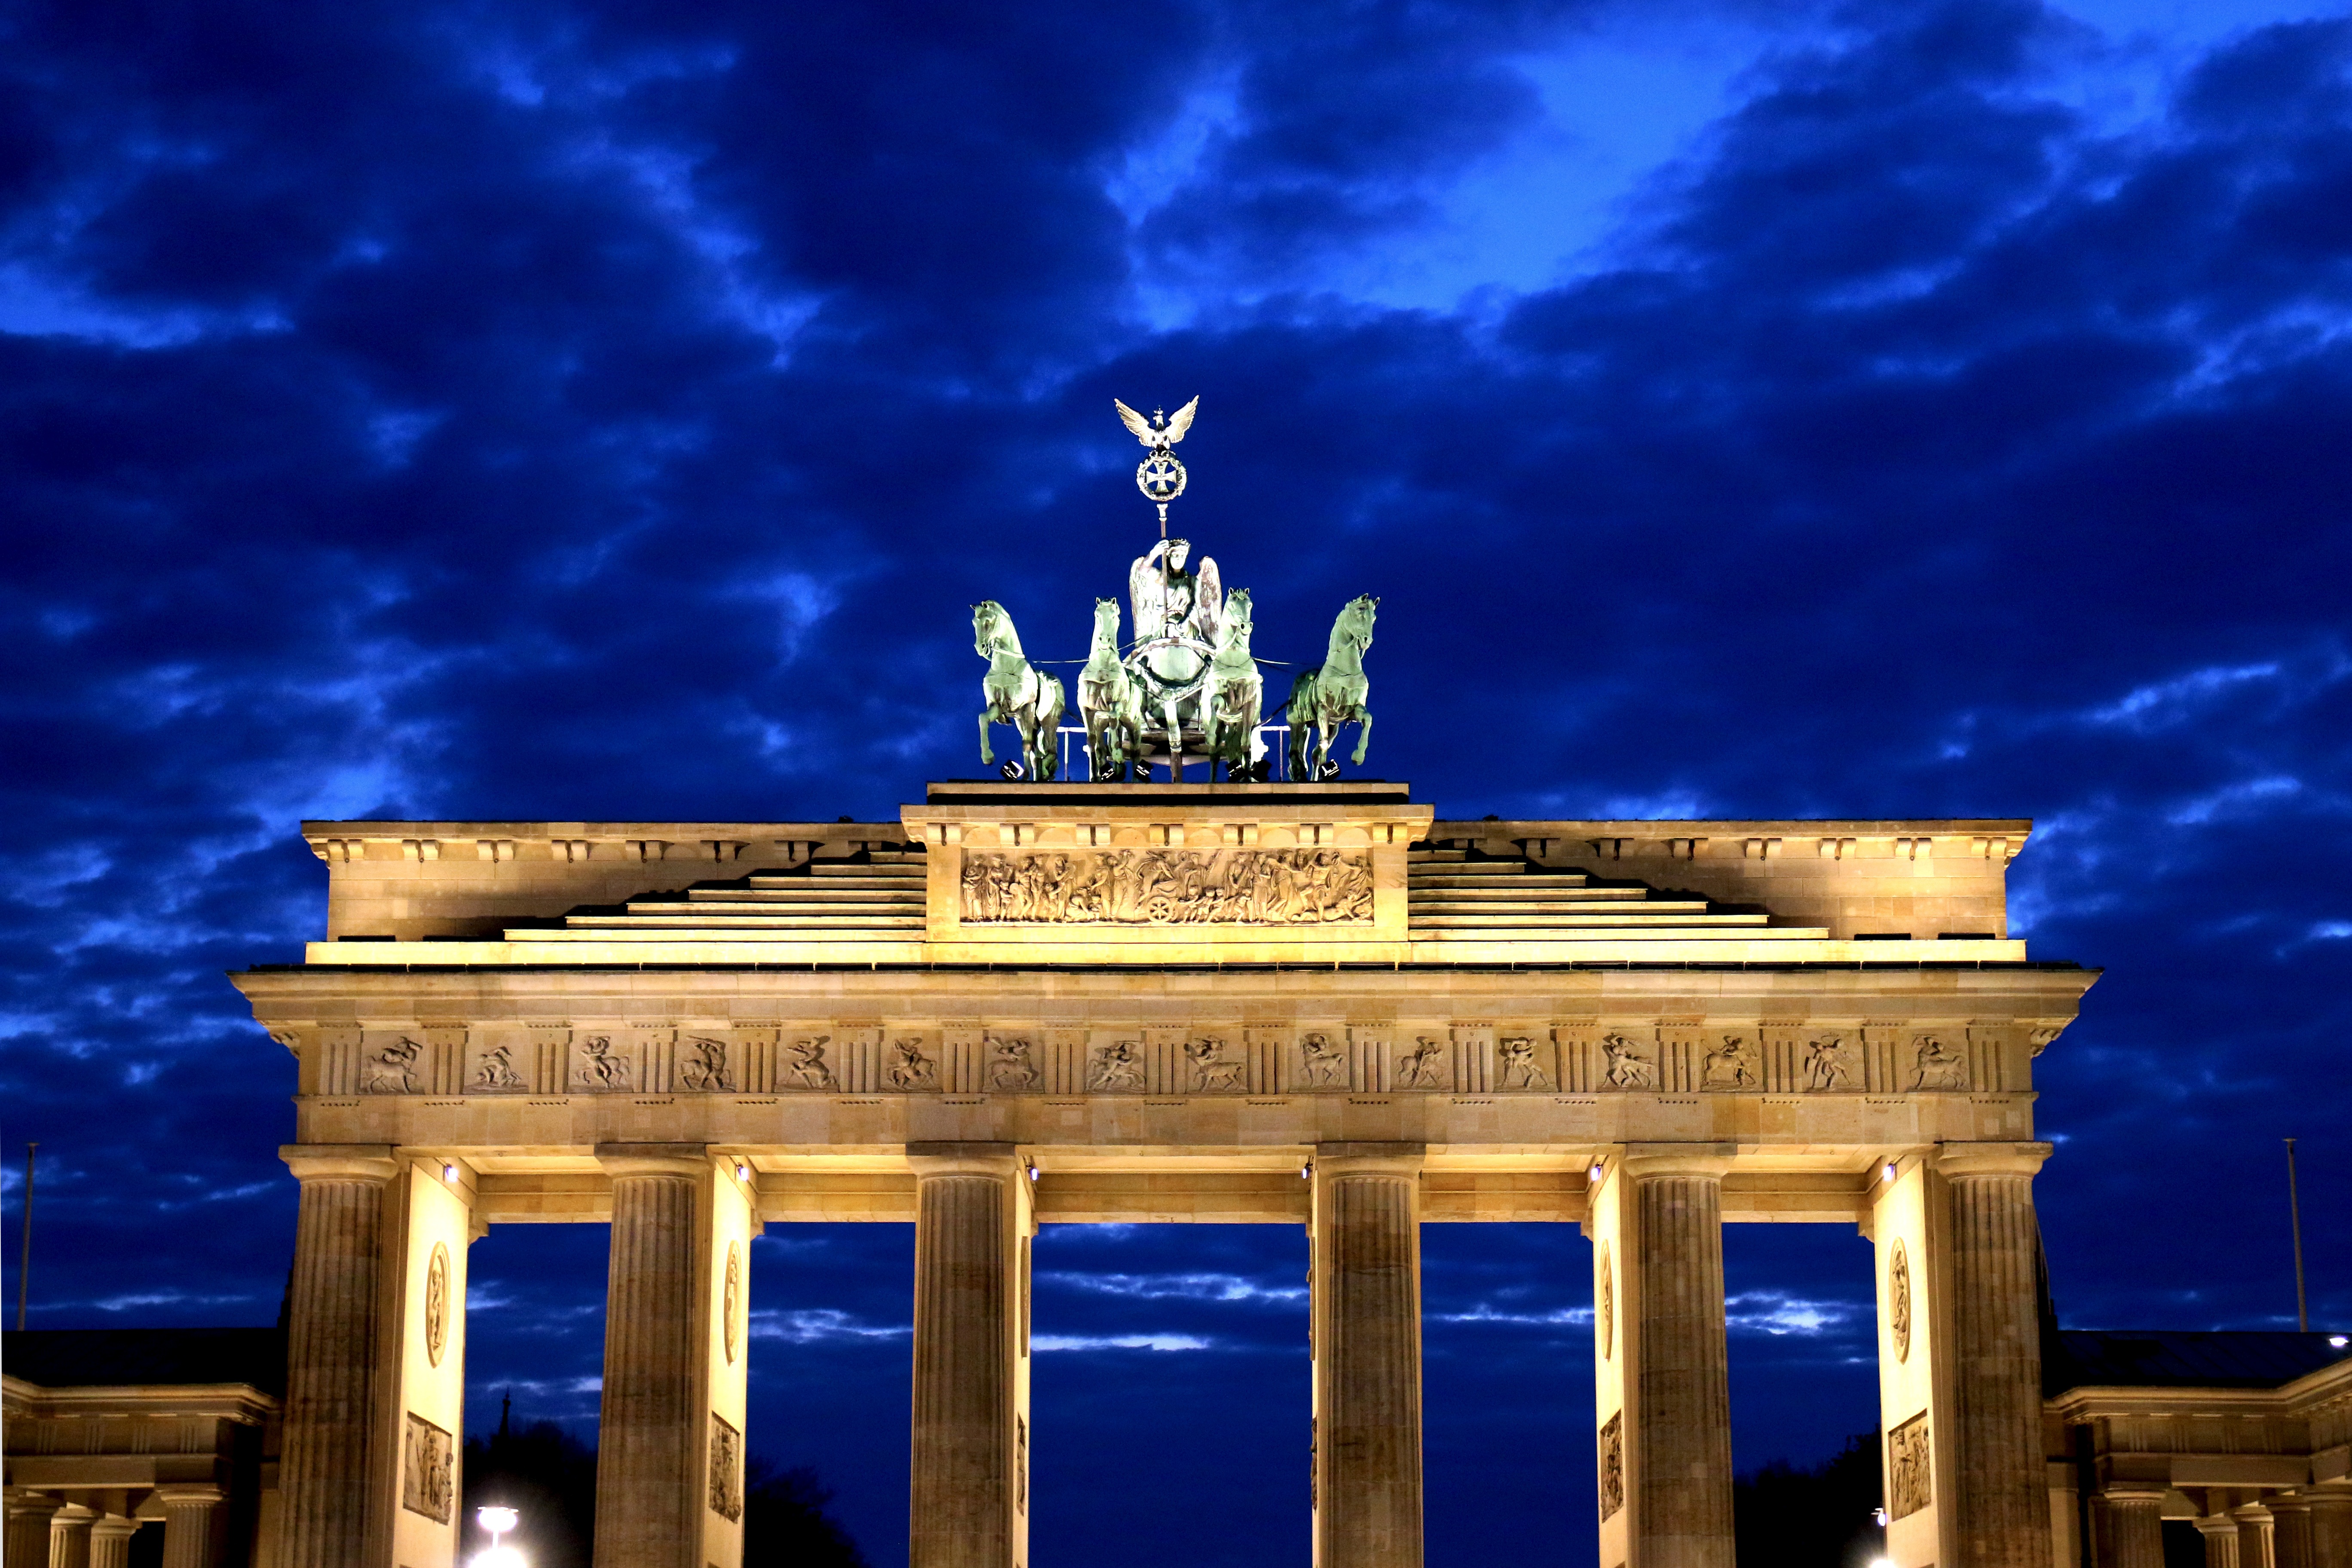
structure, sky, night, palace, evening, twilight, opera house, landmark, theatre, clouds, berlin, evening sky, blue hour, brandenburg gate, potsdam place